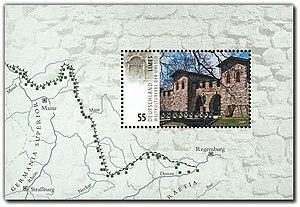
La Legio XI Claudia Pia Fidelis était une légion de l’armée romaine, levée par Jules César en 58 av. J.-C. en même temps que la Legio XII Fulmnata en vue de sa campagne contre les Helvètes. Dissoute en 45 av. J.-C., elle fut reconstituée en 42 av. J.-C. par Octave dans le cadre de la guerre civile entre les membres du triumvirat. Elle porta alors le nom de Legio XI Actiaca; son surnom de Claudia Pia Fidelis lui fut donné sous l’empereur Claude alors qu’elle était stationnée à Burnum en remerciement pour avoir mis un terme à la tentative d’usurpation du gouverneur de Dalmatie, Scribonius.